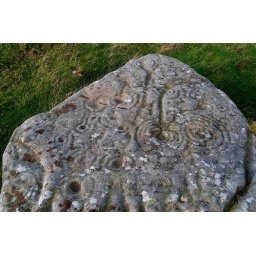
on the largest stone near the hill fort